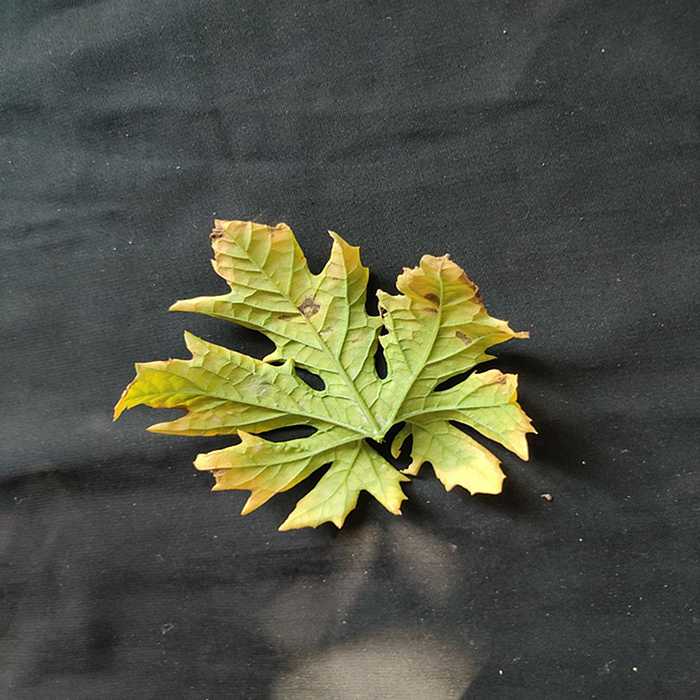
Plant: Bitter Gourd
Label: Fusarium wilt